Fugitive at Large

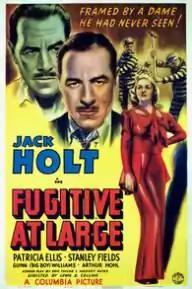

Fugitive at Large is a 1939 American crime film directed by Lewis D. Collins and starring Jack Holt, Patricia Ellis and Stanley Fields.